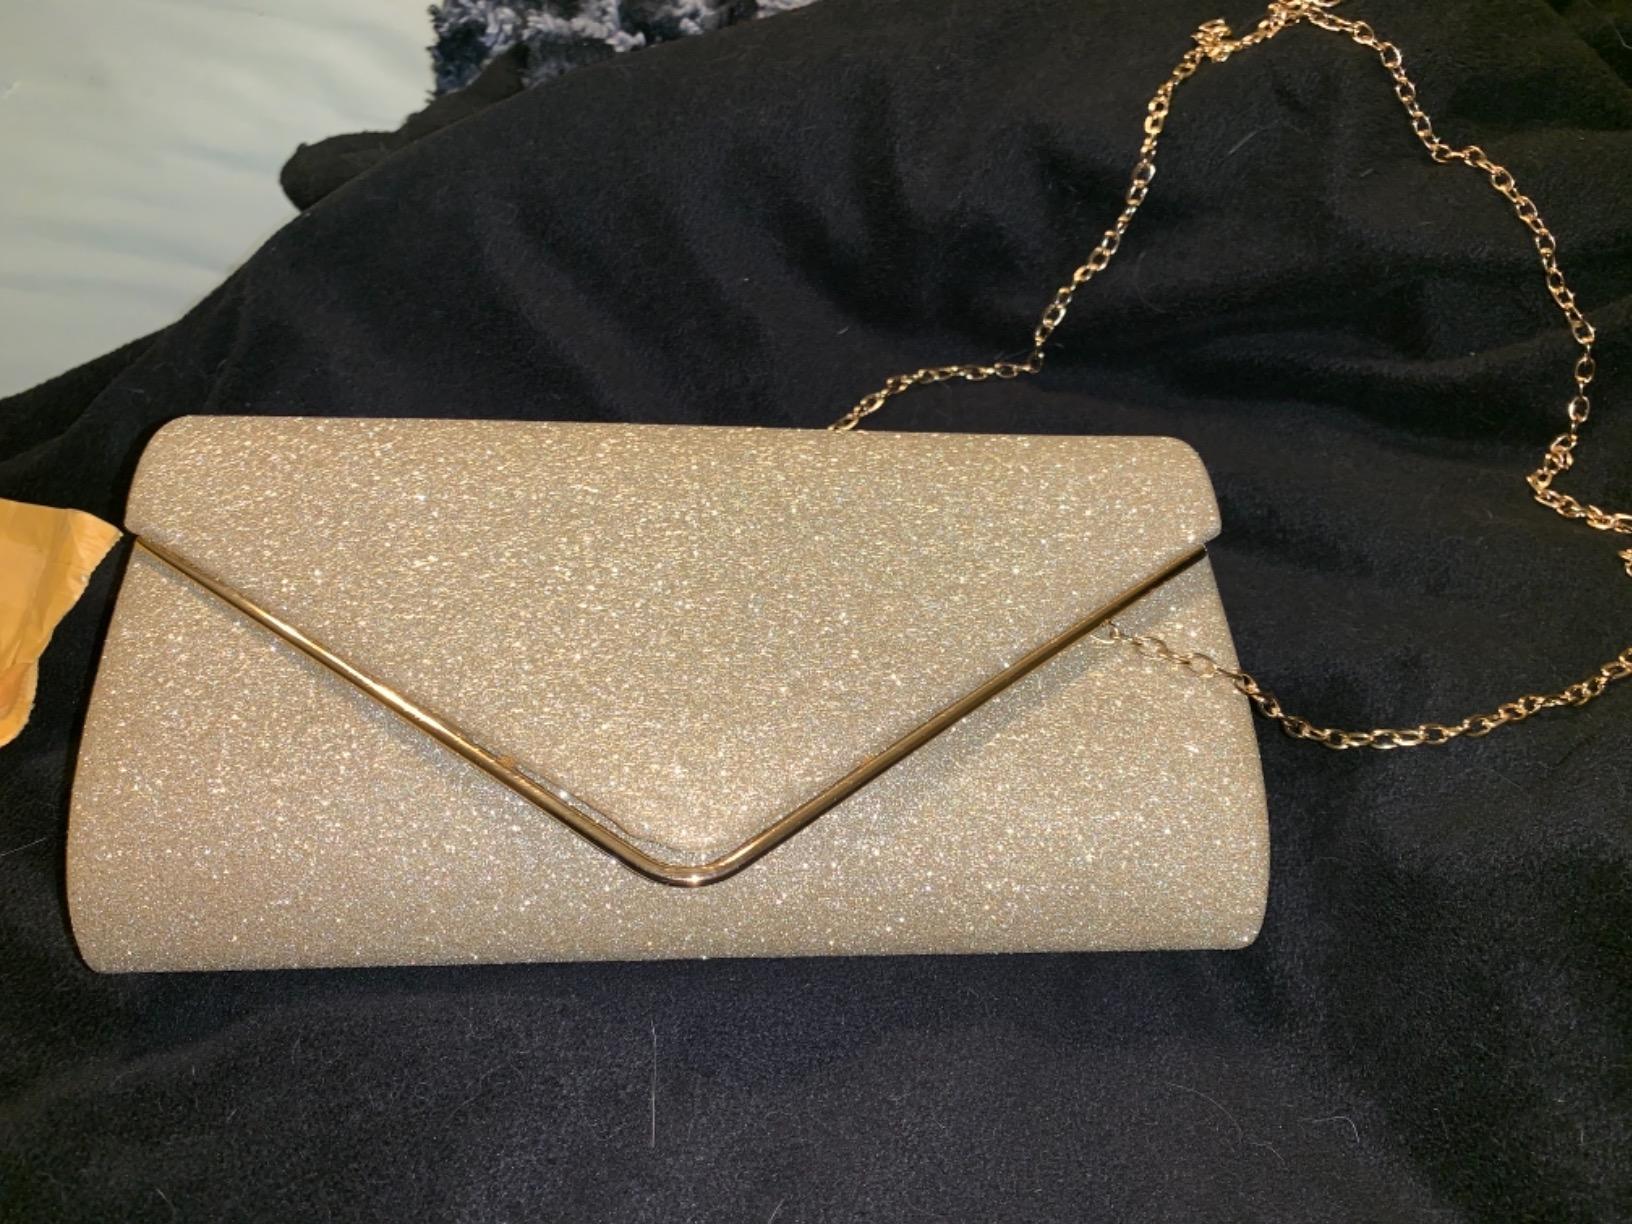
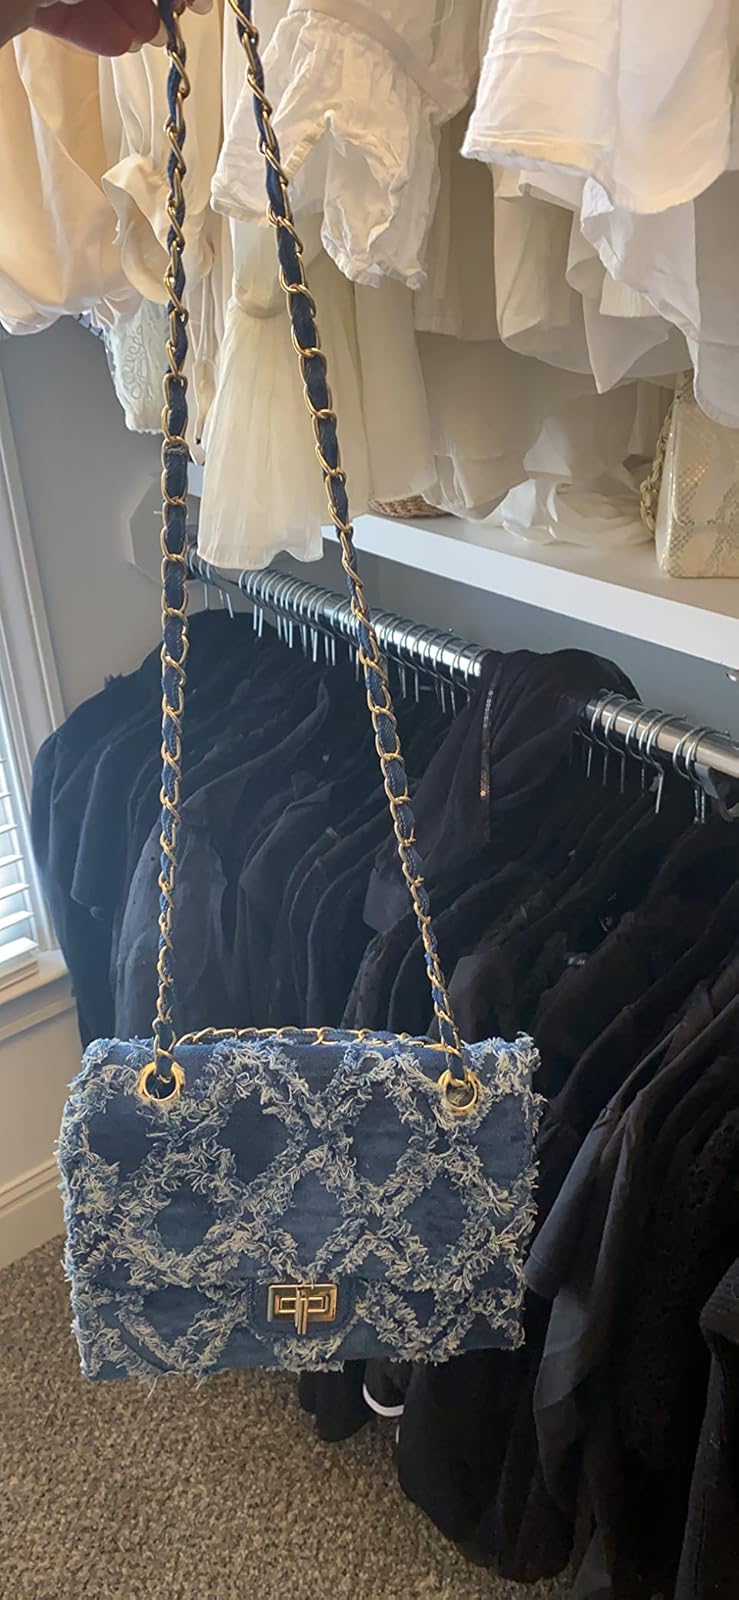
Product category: accessories_handbag
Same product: no